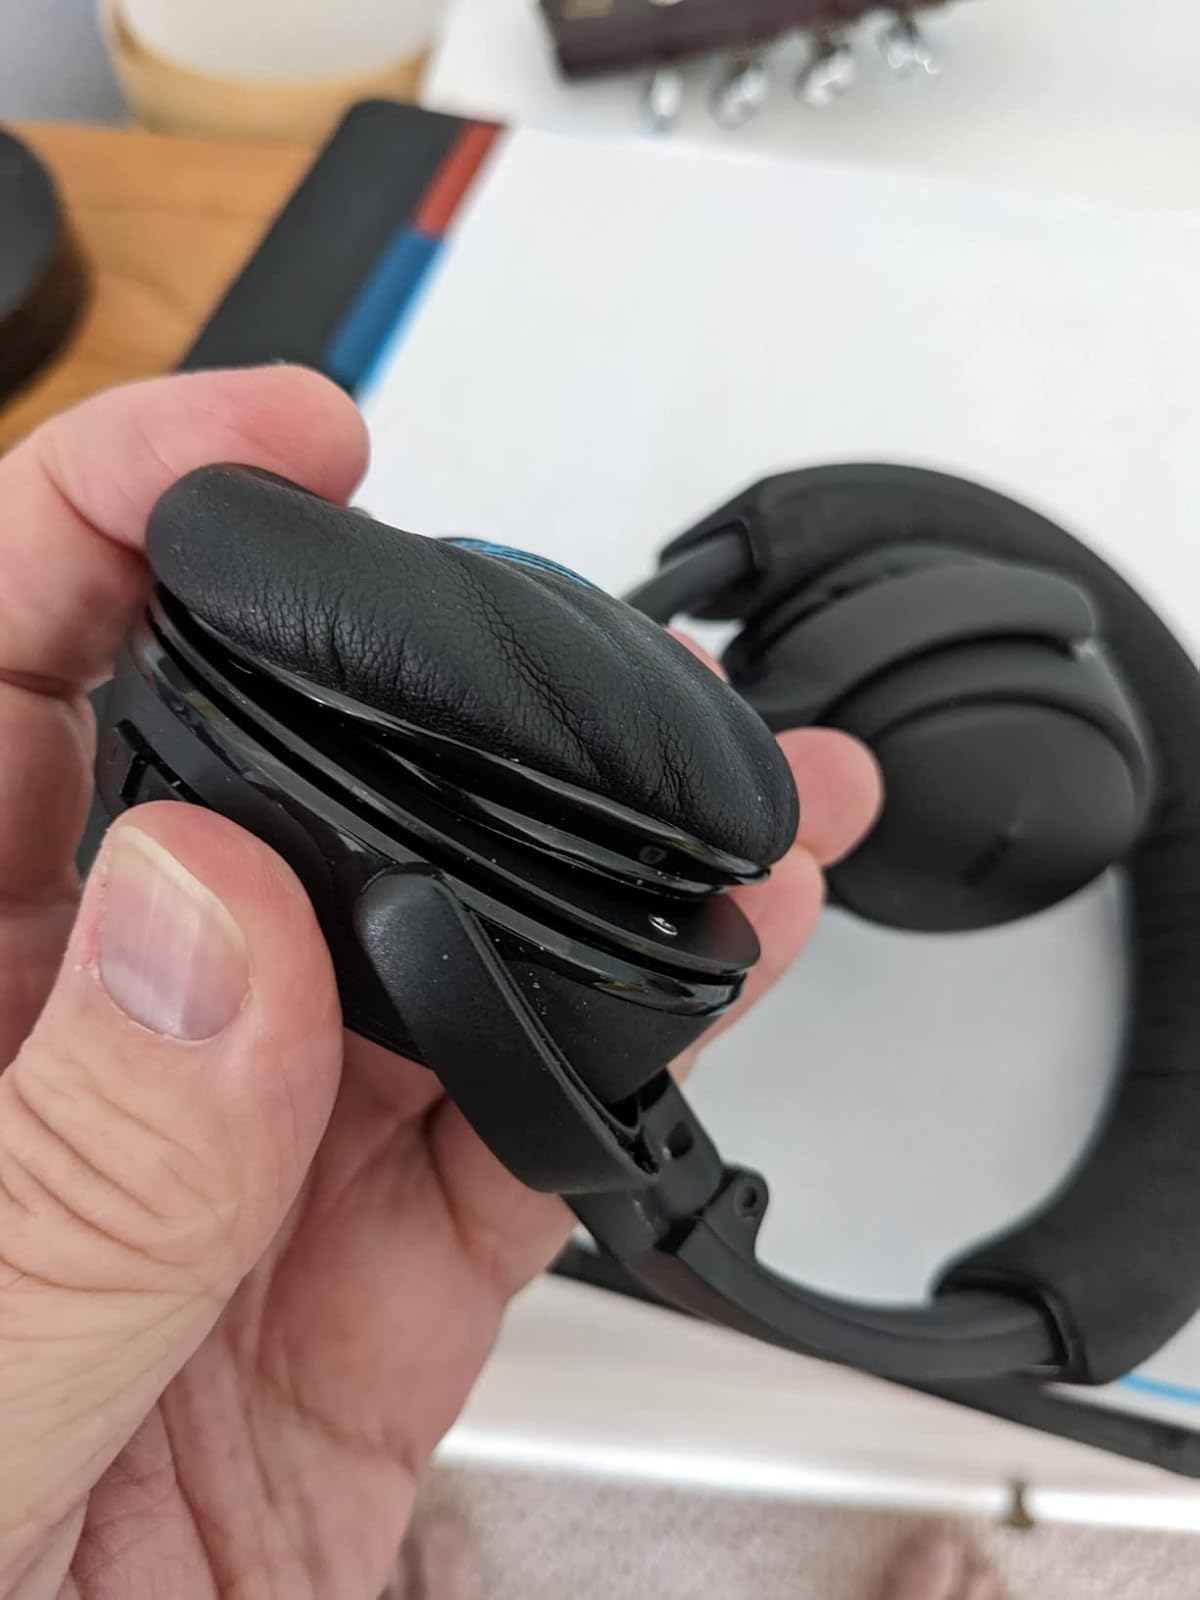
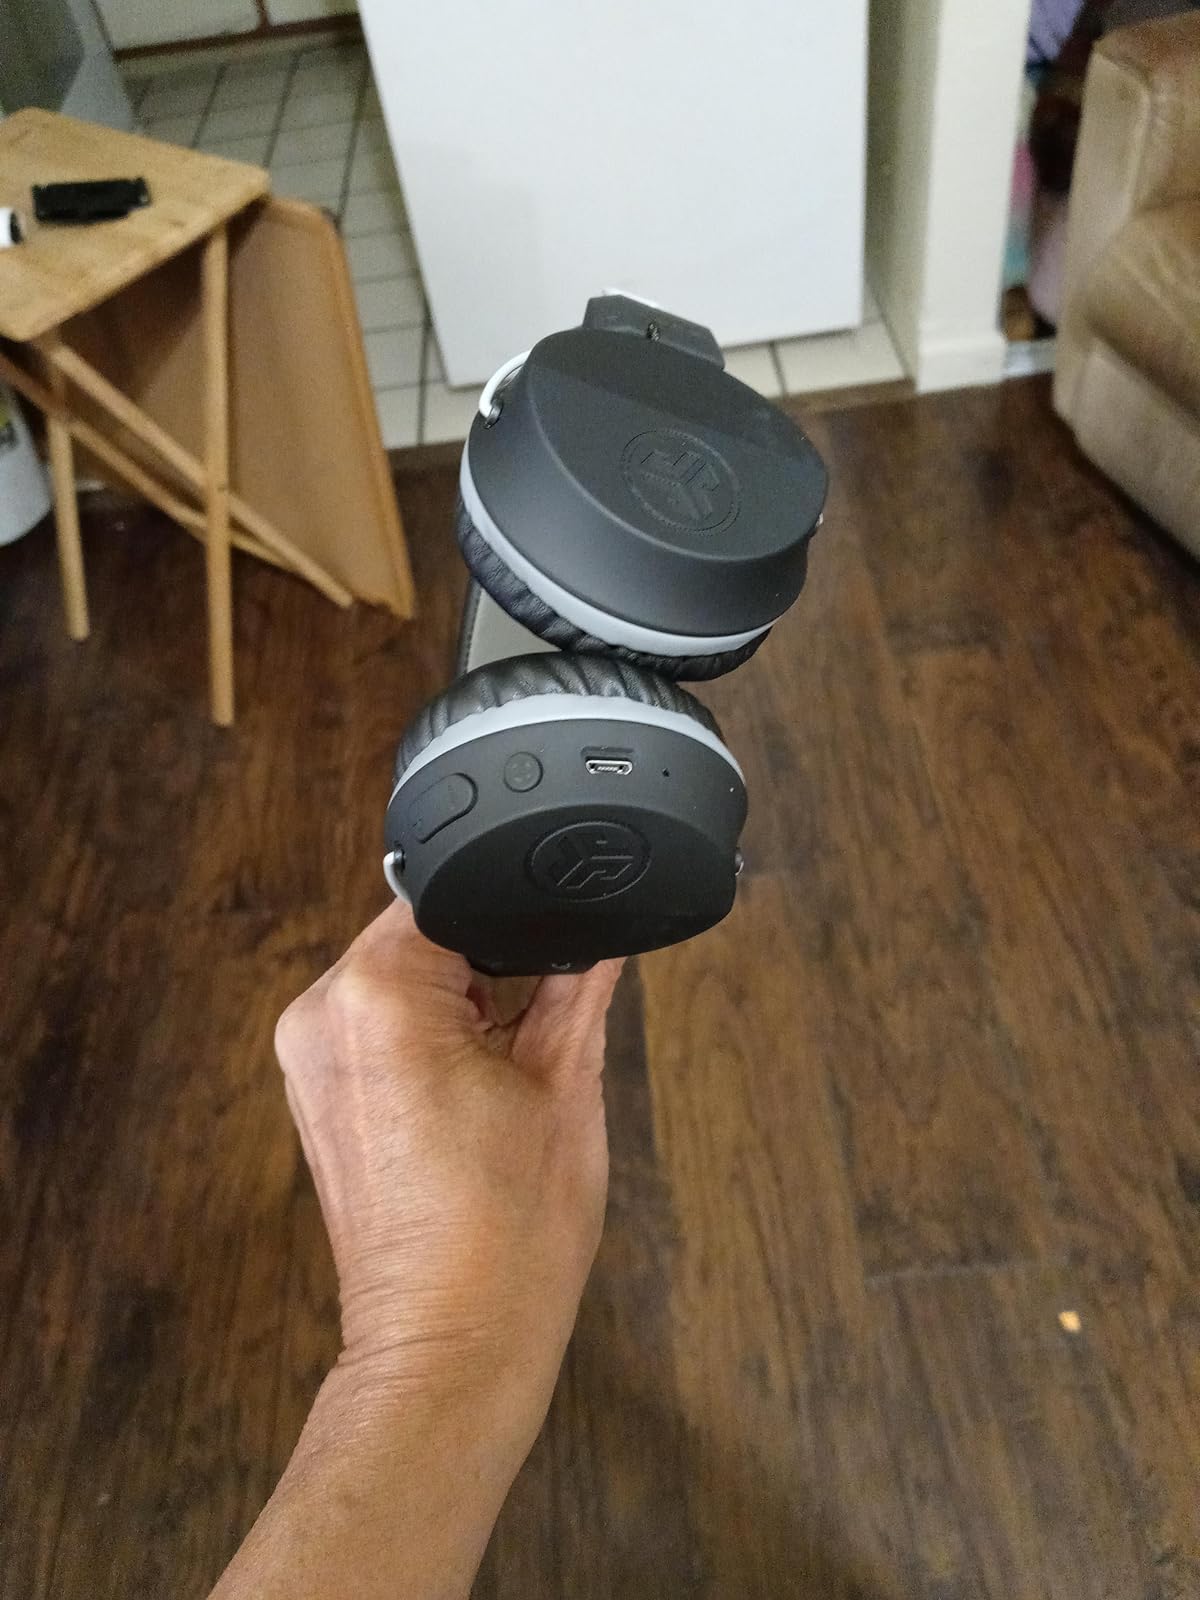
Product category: headphones
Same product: no